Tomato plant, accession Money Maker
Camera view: horizontal (90 deg, fisheye); turntable rotation: 120 degrees
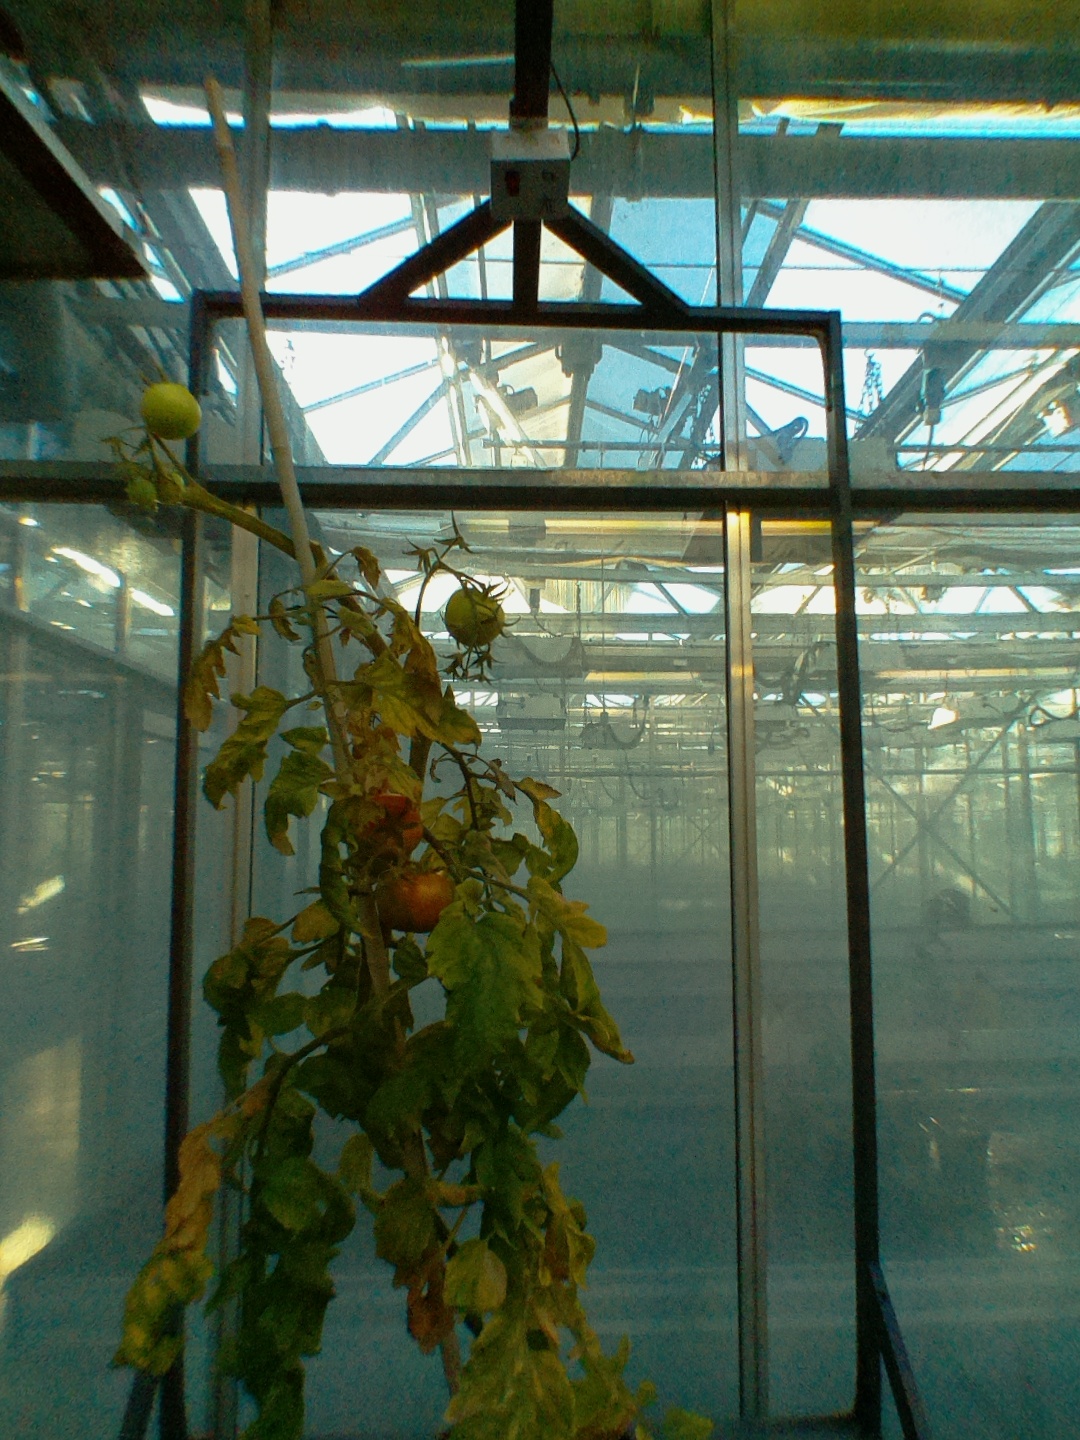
BBCH growth stage 84: 40%-50% of fruits show typical fully ripe color